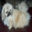
Label: dog